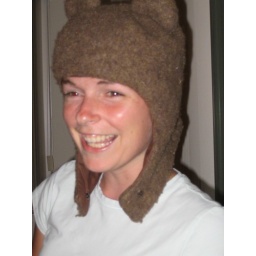
Sarah in the bear hat